Norton Museum of Art

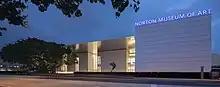
Front angle view of redesigned Norton Museum of Art in February 2019, designed by Foster & Partners.

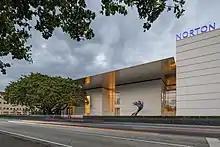
Front angle view of redesigned Norton Museum of Art in February 2019, designed by Foster & Partners.

The museum closed in July 2018 for renovations. It reopened on February 9, 2019, adding of gallery space, new classrooms, a restaurant, a 210-seat auditorium, and the sculpture garden.